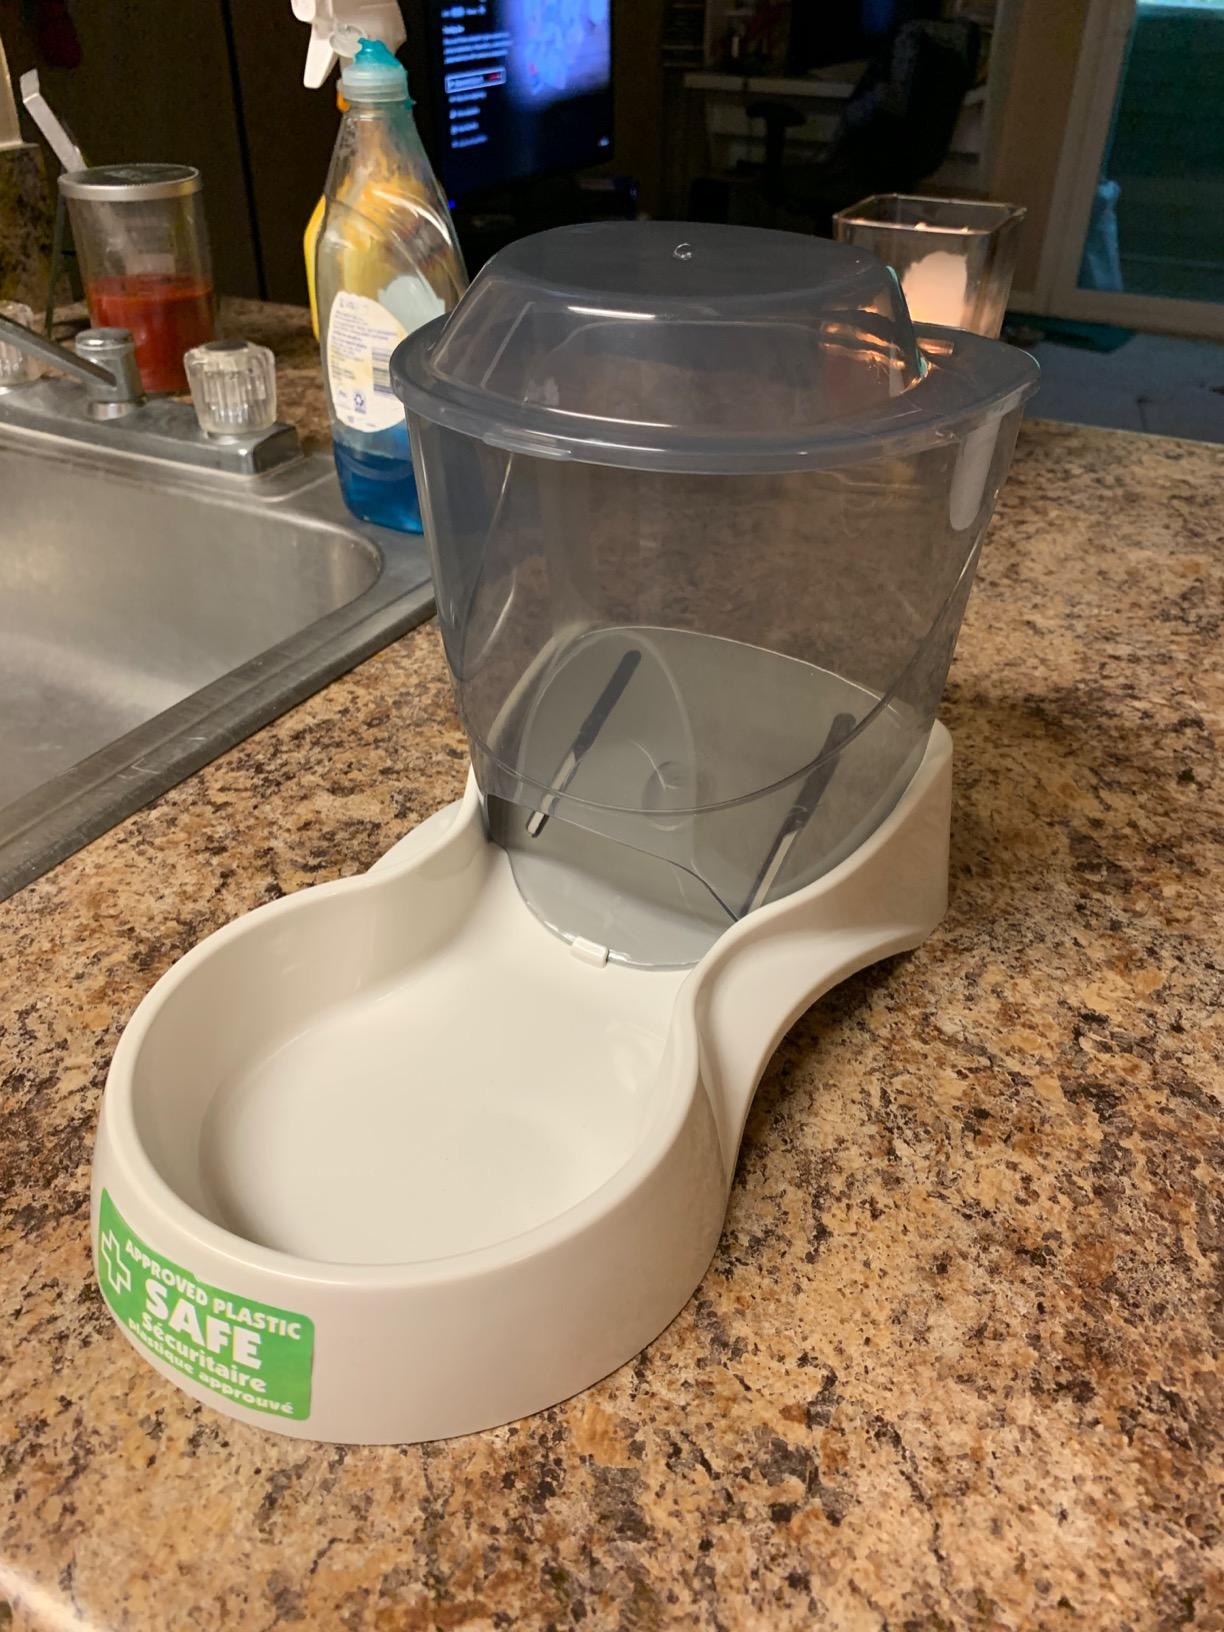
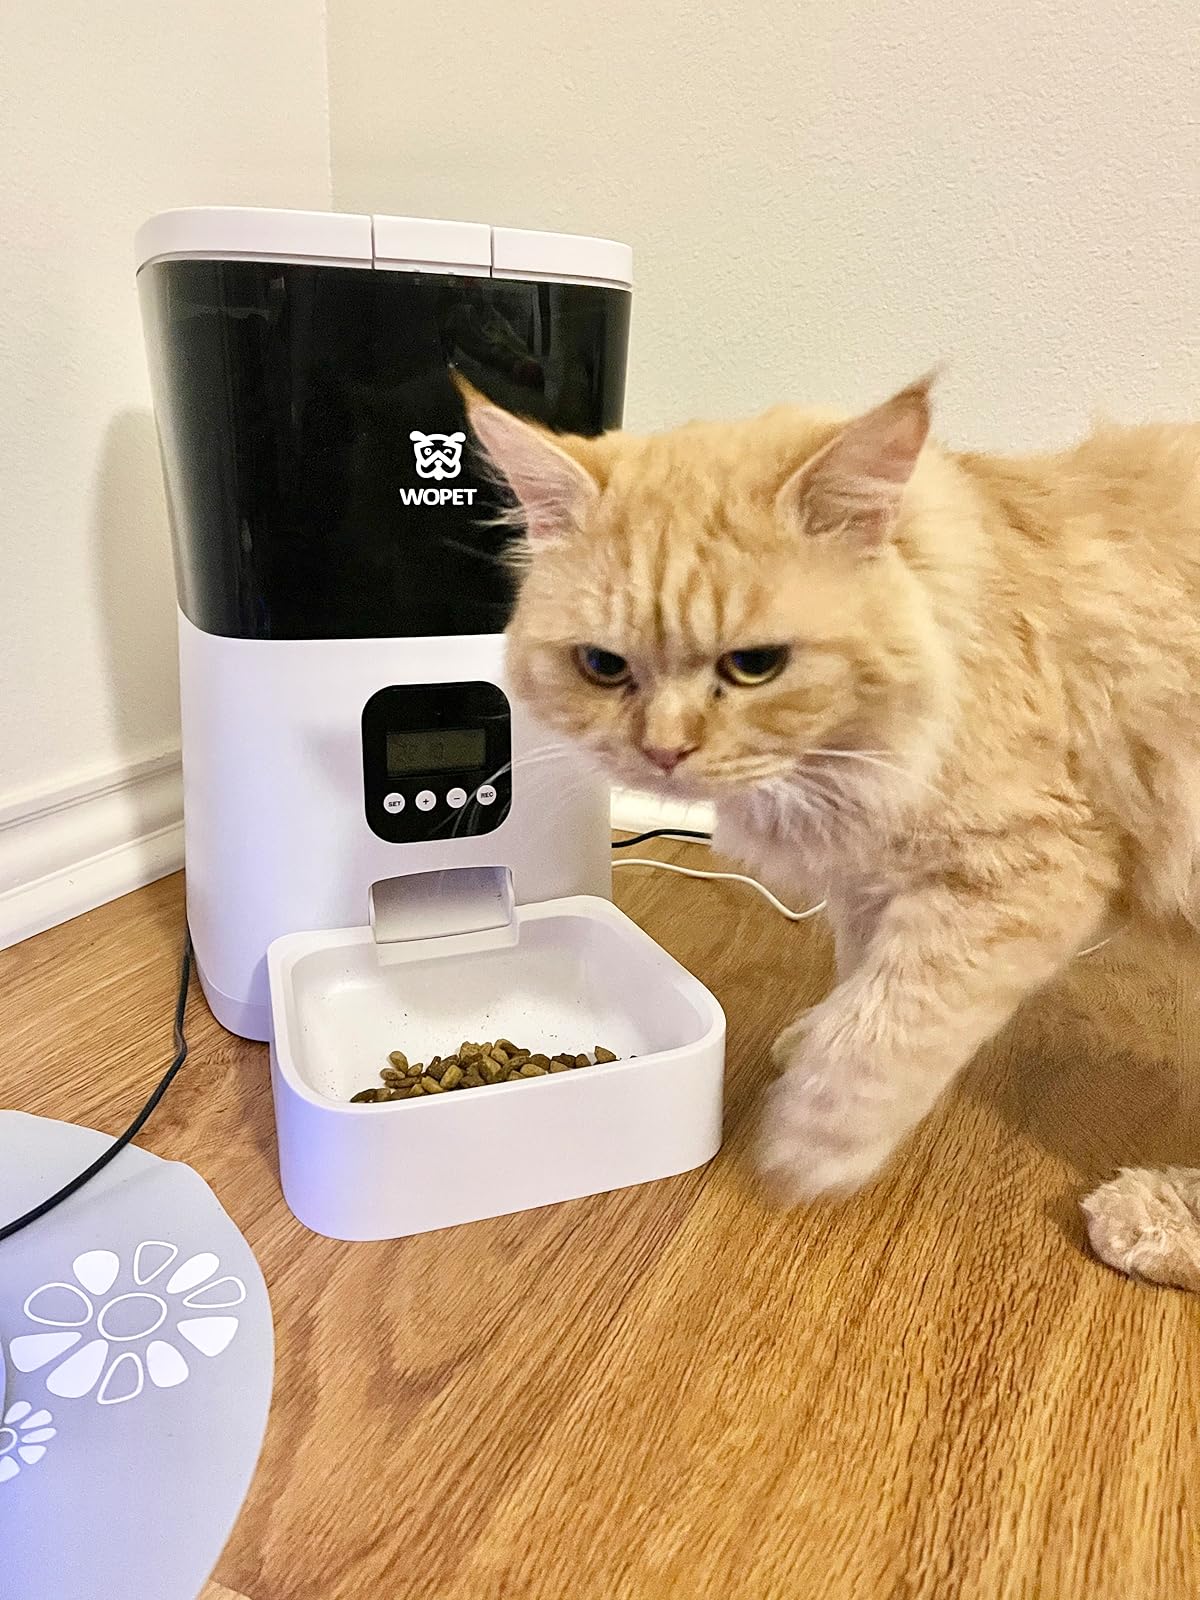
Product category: items_feeder
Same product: no